Kettledrum (horse)

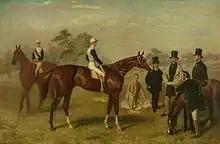
Painting of Kettledrum by Harry Hall

Kettledrum (1858–1885) was a British Thoroughbred racehorse and sire. In a career that lasted from August 1860 to September 1861 he ran eight times and won four races. As a three-year-old in 1861, he won The Derby and the Doncaster Cup and finished second in the 2000 Guineas and the St Leger. At the end of the season he was retired to stud where he had limited success, and was later exported to Austria-Hungary.